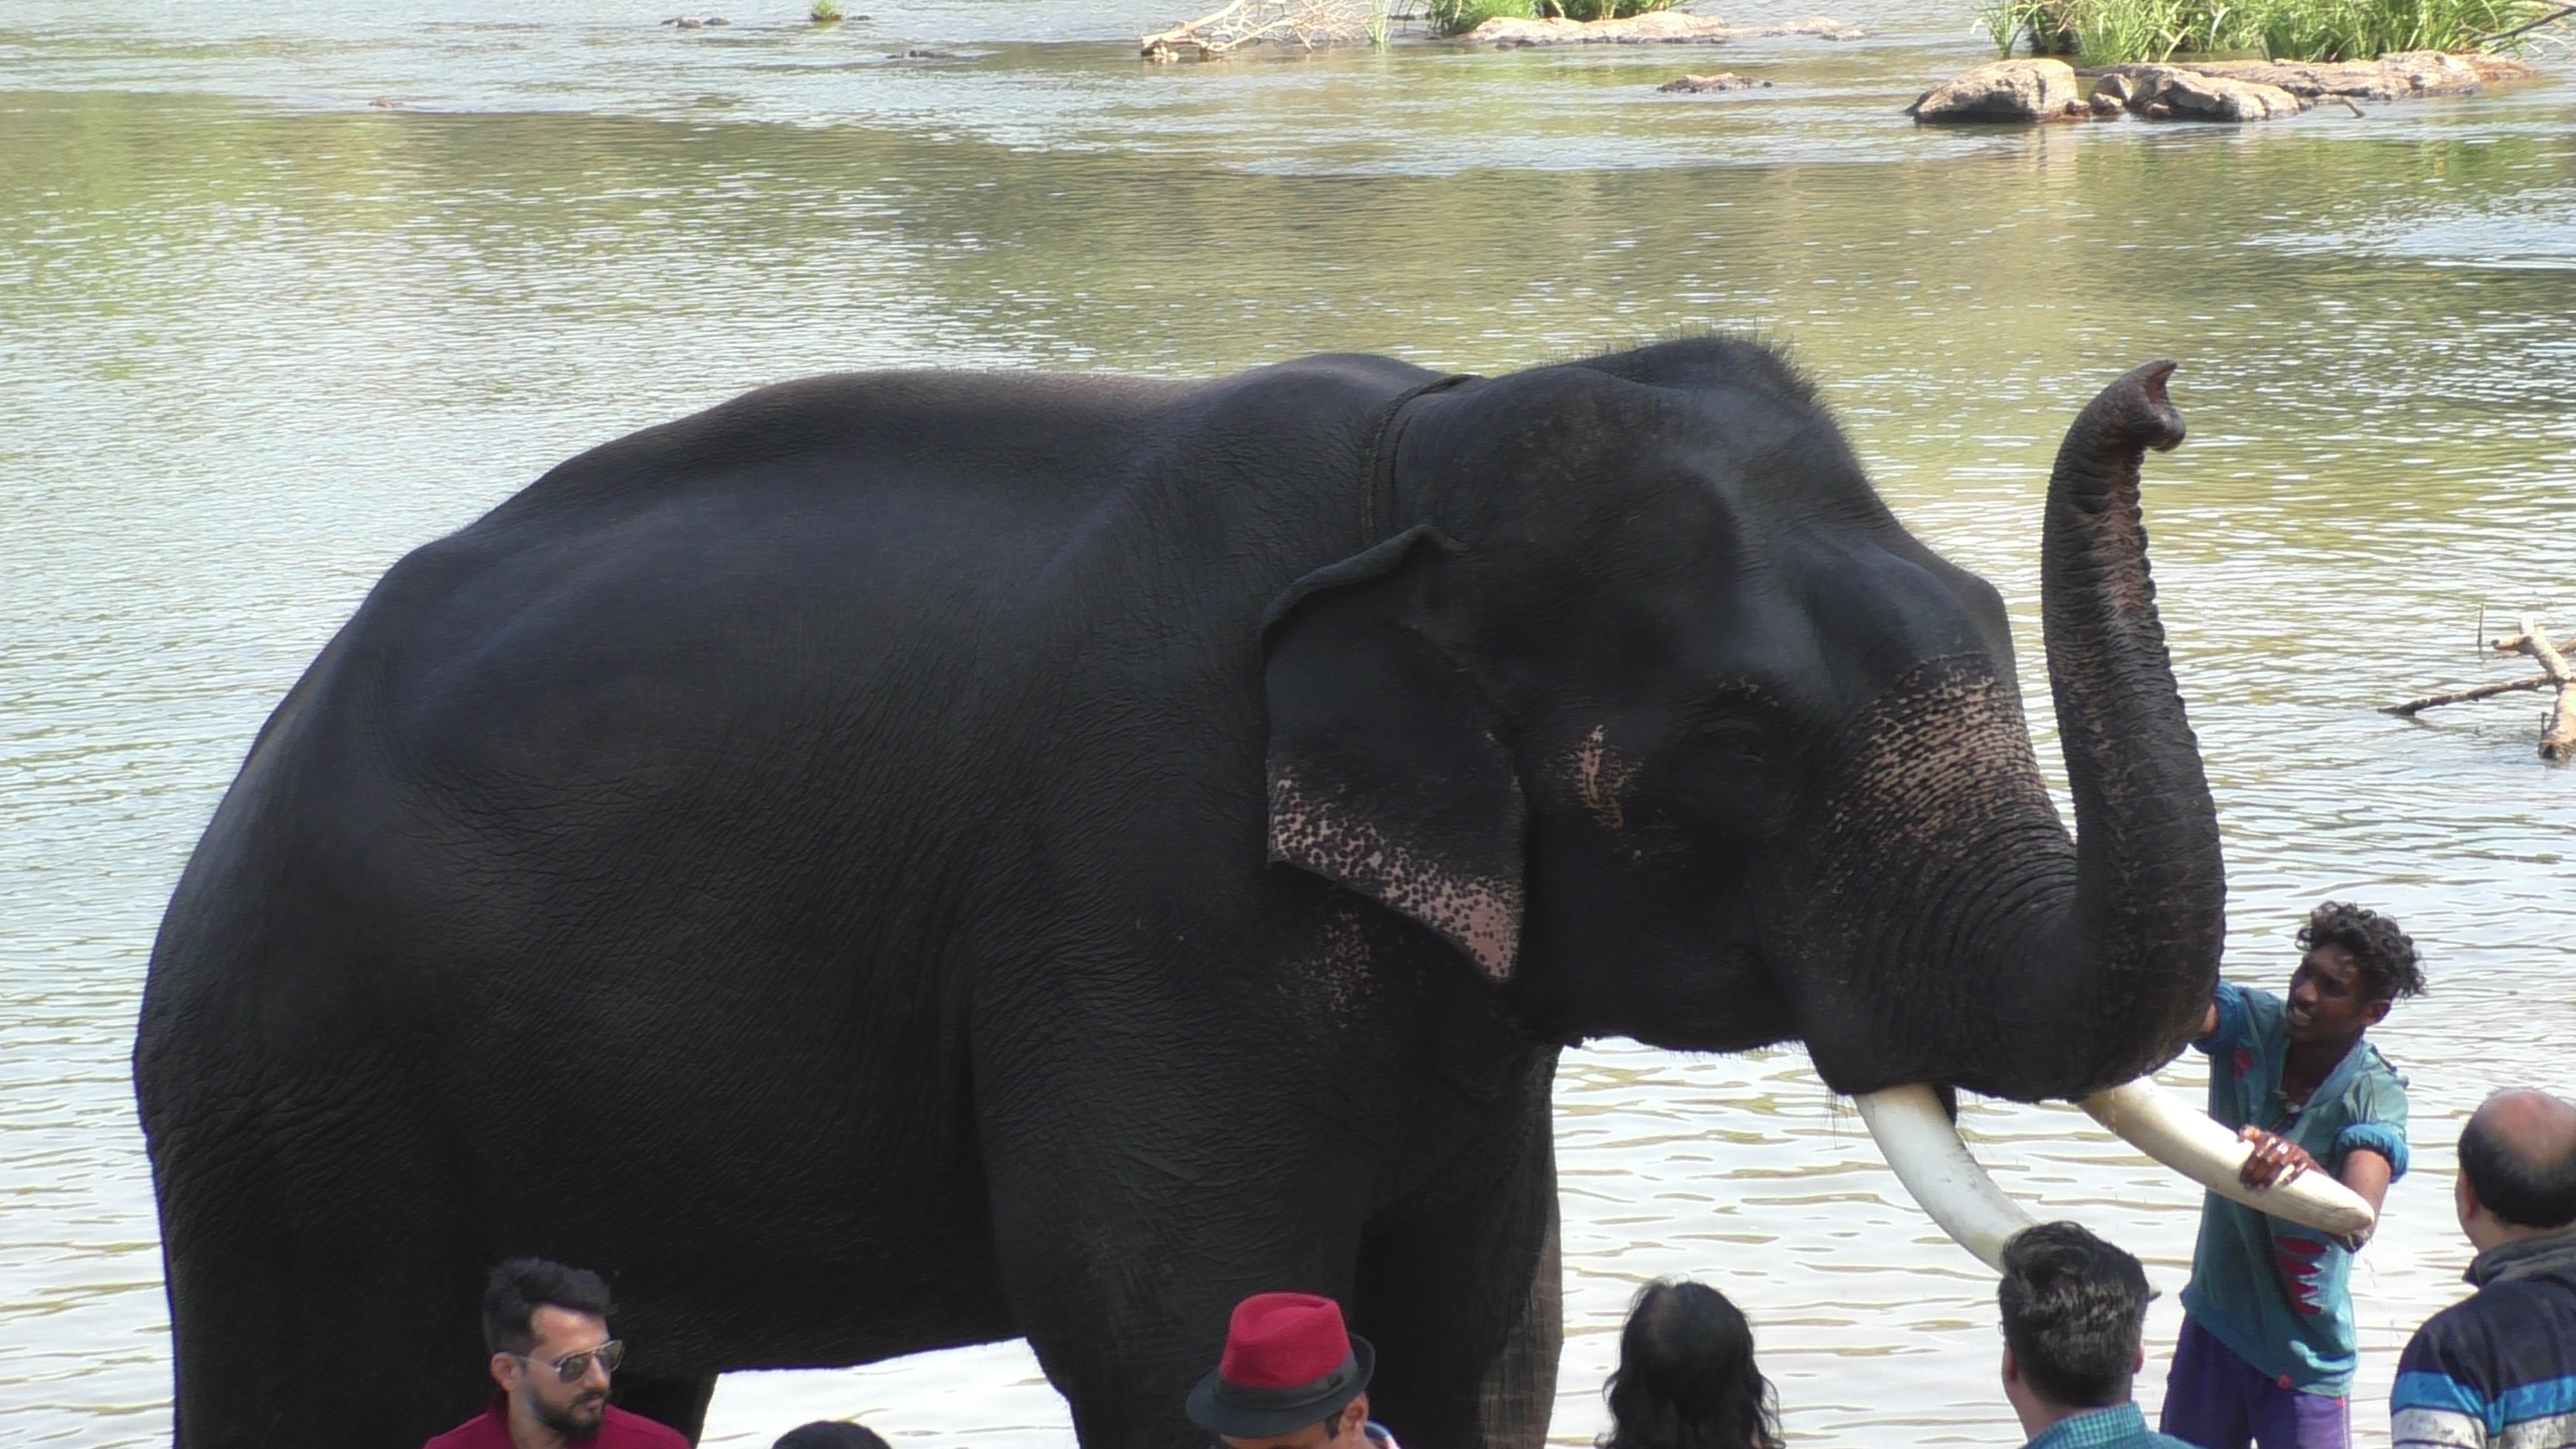
elephant, bath, clothing, water, head, plant, working animal, temple, organism, hat, elephants and mammoths, tree, lake, indian elephant, terrestrial animal, t shirt, african elephant, recreation, snout, event, tusk, wildlife, mahout, leisure, sun hat, suit, fun, jungle